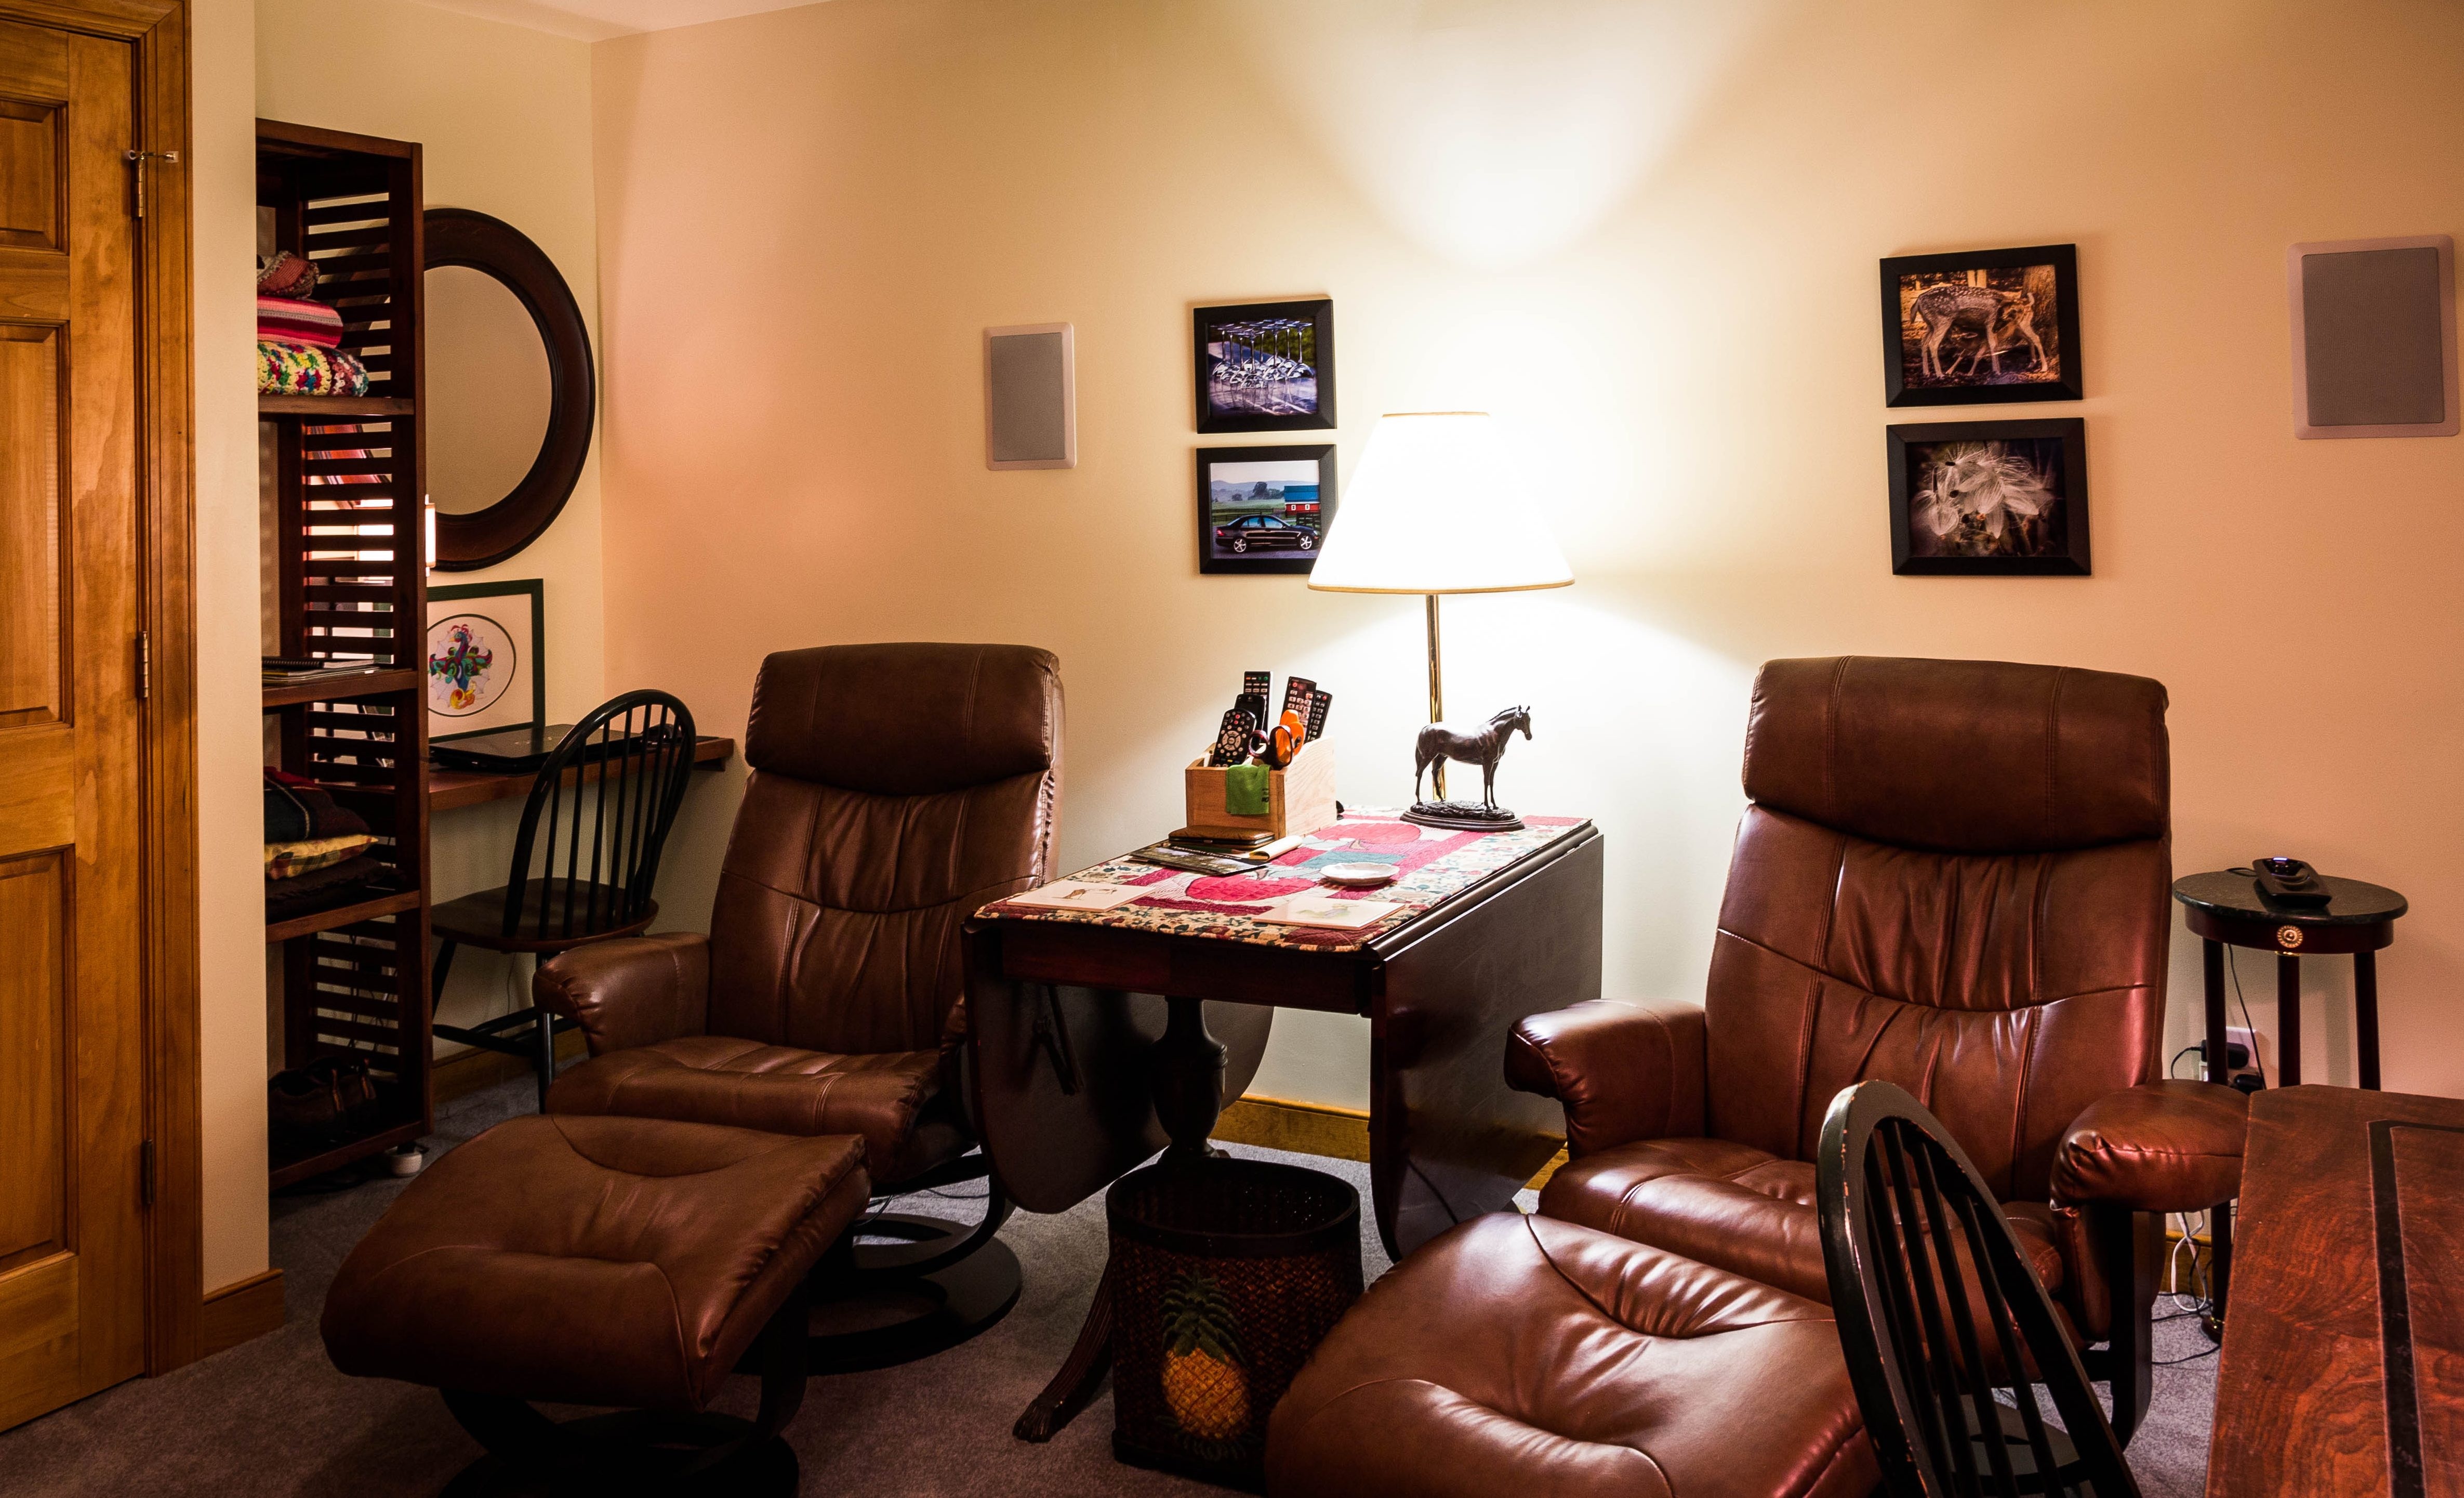
home, cottage, property, living room, furniture, room, interior design, chairs, style, estate, contemporary, traditional, antiques, eclectic, ottoman, tv room, eames chairs, media room, library table, surround sound, built ins, drop leaf table